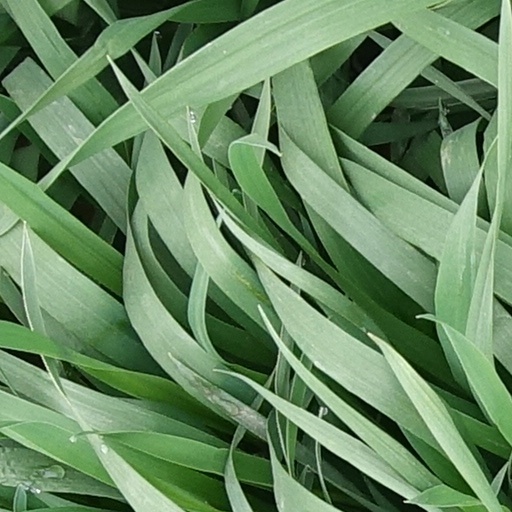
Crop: wheat